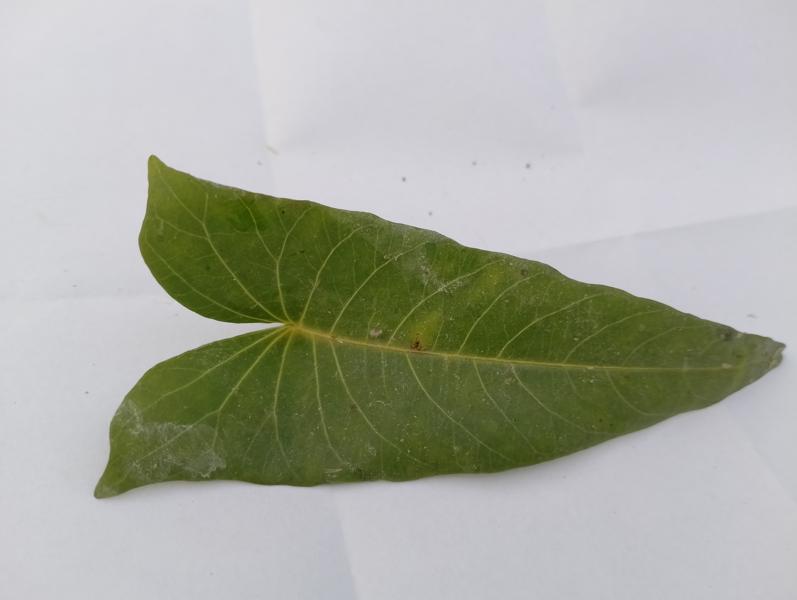
Weed species: Ipomoea aquatic